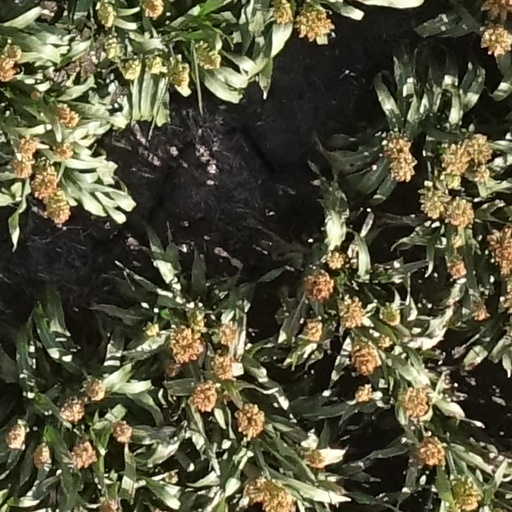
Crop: sorghum